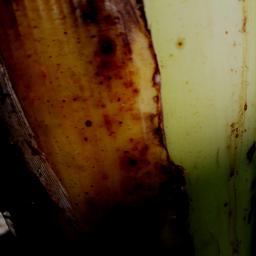
Label: PSEUDOSTEM WEEVIL